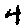
Label: 4